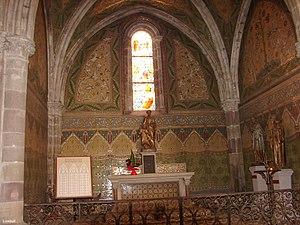
Vue générale d'une crypte avec des décors mosaïques réalisés en 1898 par Henri Bichi avec des émaux de Briare
Enrico Bichi, dit Henri Bichi, est un mosaïste italien installé à Paris ; son atelier situé dans les XVIIIᵉ et IXᵉ arrondissements, est actif au moins entre 1889 à 1908.